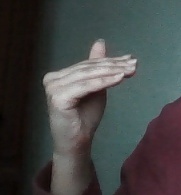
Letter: khaa